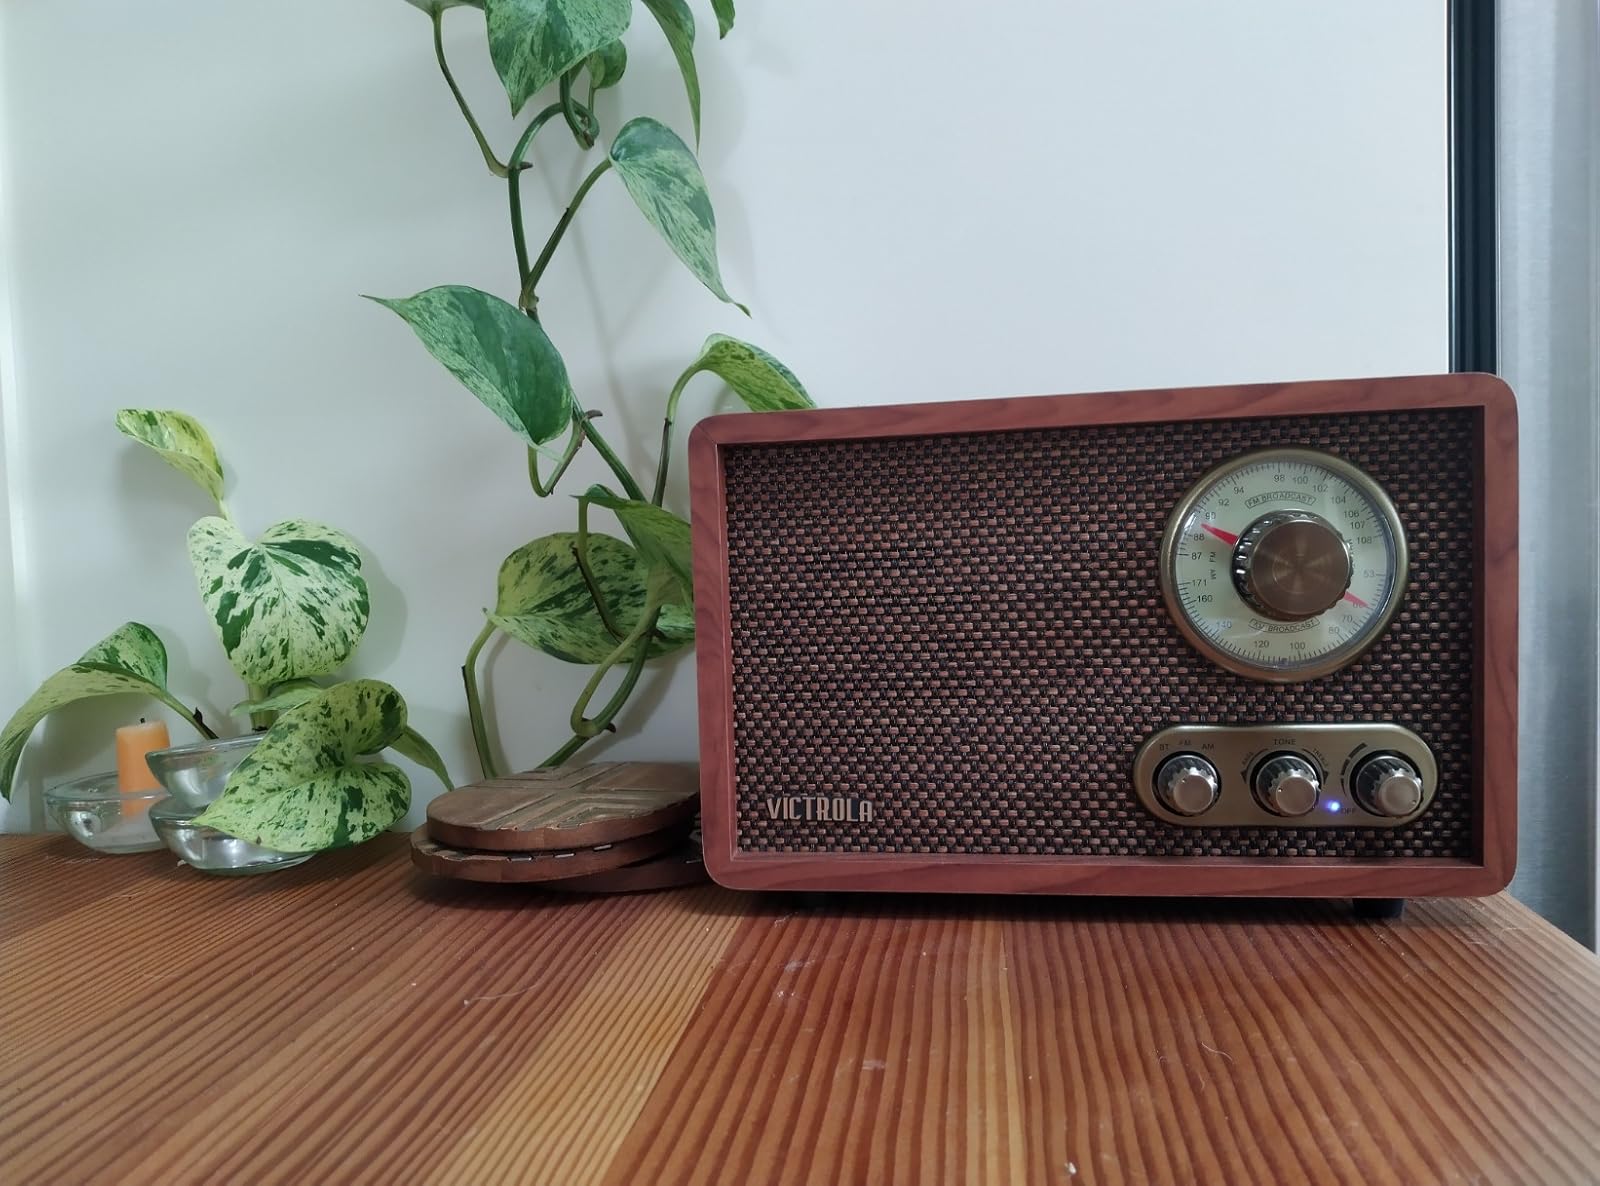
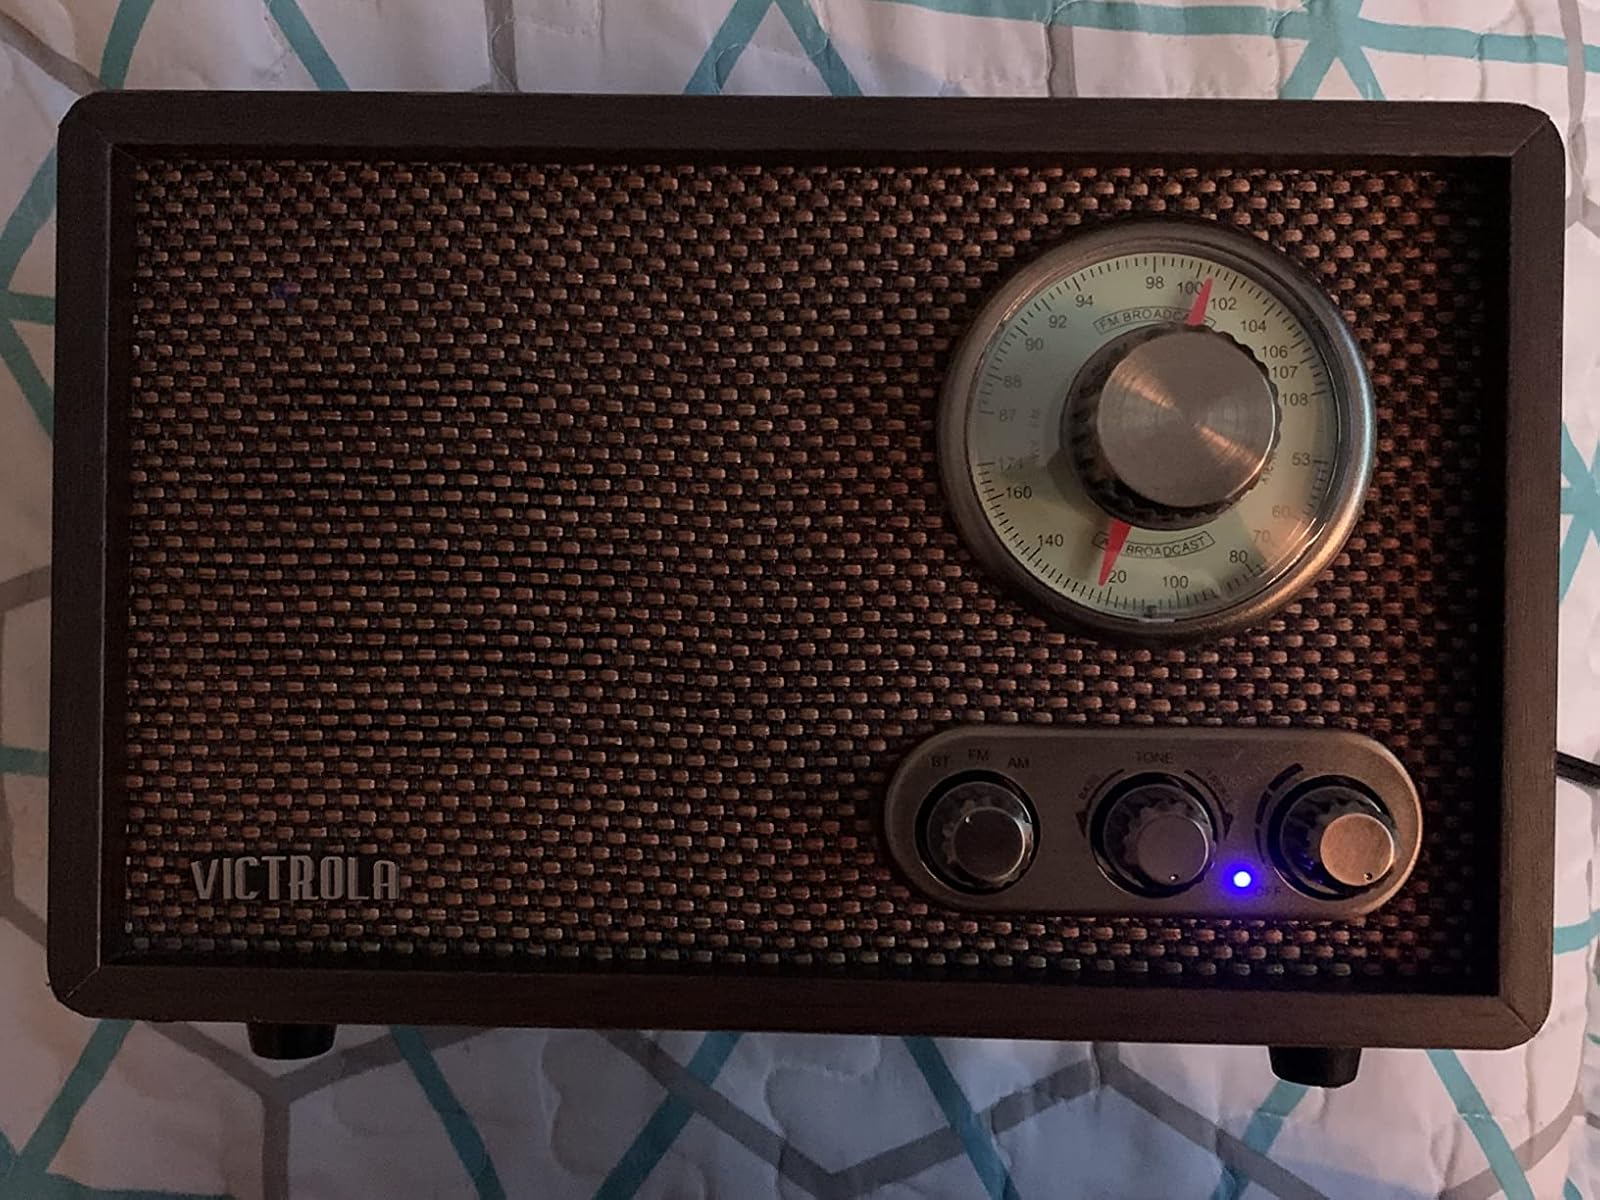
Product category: radio
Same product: no